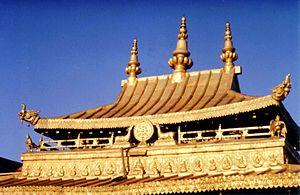
Le temple ou monastère du Jokhang, signifiant « maison du Jowo » en référence à la célèbre statue qu'il abrite, aussi appelé Tsuklakang, est le premier temple bouddhiste construit au Tibet. Cœur spirituel de Lhassa et lieu de pèlerinage depuis des siècles, il est situé dans le quartier du Barkhor.